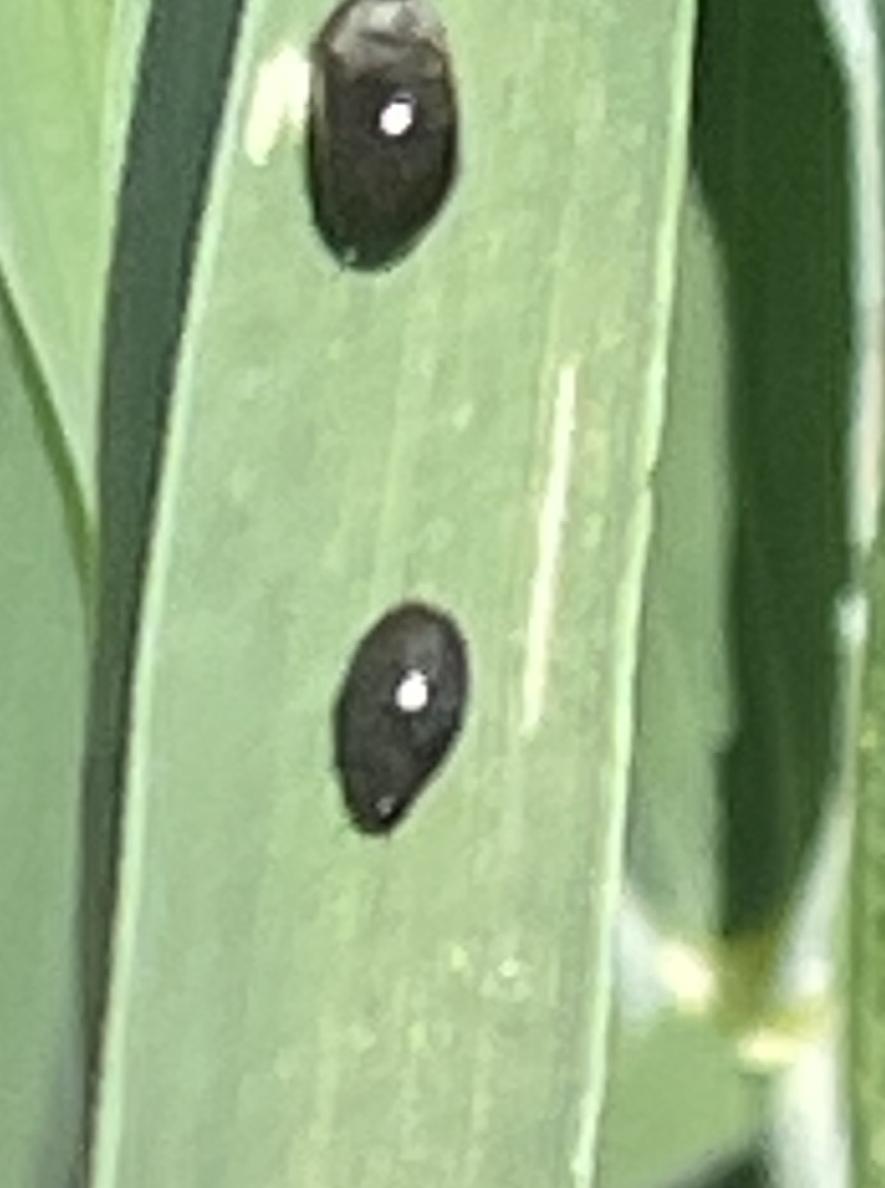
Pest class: cereal_leaf_beetle